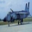
Label: airplane